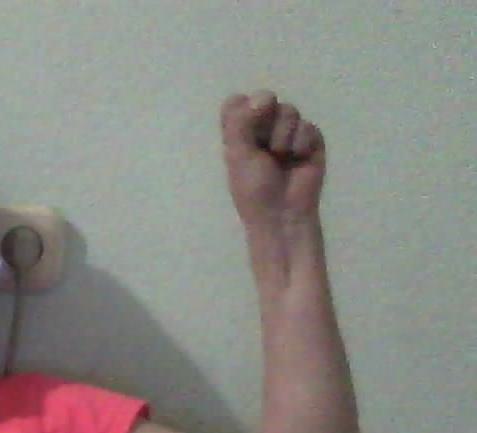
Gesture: fist